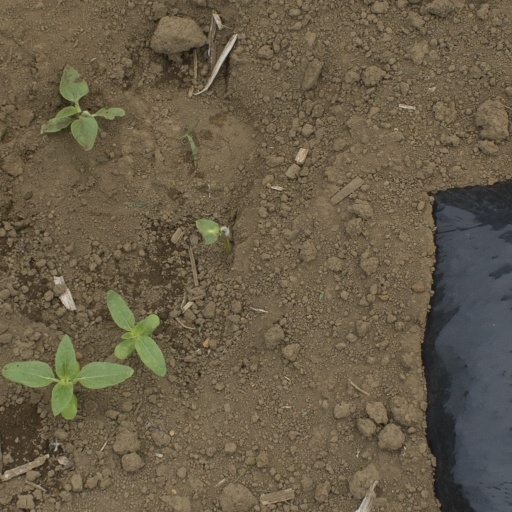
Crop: Jerusalem artichoke